Bear suit

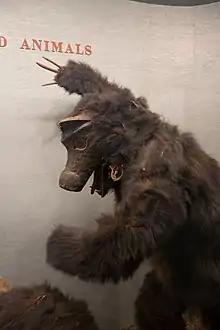
A ritual bear suit used by the Nuu-chah-nulth peoples, as seen in the American Museum of Natural History.

Masked bearskin costumes were used by shamans in ritual dances by native peoples of the Pacific Northwest, such as the Tlingit, alongside those of other animals.